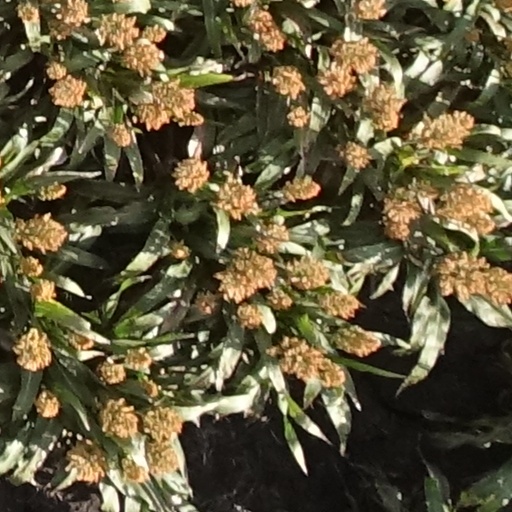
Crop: sorghum